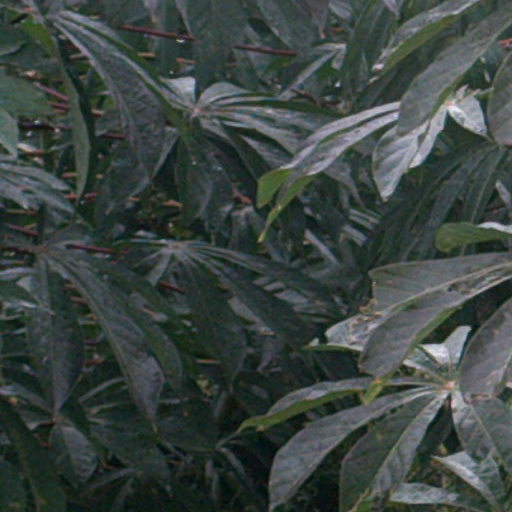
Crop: cassava